Fulton County Library System

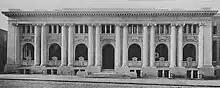
Carnegie Library (1902–1977)

On March 4, 1902, the first public library, the Ackerman & Ross-designed Carnegie Library, opened on the site of the current Central Library. When the library opened, only the basement, the stacks, and the children's room were completed. The Carnegie Library remained the main library of the system for most of the century. The library was renovated in 1950 and 1966 through city bond funding. Before 1950 the system was referred to as the Carnegie Library, but to commemorate the renovation of the central Carnegie Library the system was renamed the Atlanta Public Library in 1950. It was in this building that 20 gay men were arrested following a police stakeout in September 1953, an event known as the Atlanta Public Library perversion case. In 1977 the Carnegie Library was torn down to make way for the current Central Library. However, the building's architectural bays were preserved, and used to create the Carnegie Education Pavilion, a monument to higher education in Atlanta.